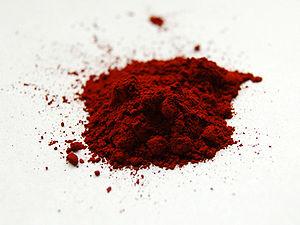
La fluorescéine, ou uranine, est une substance chimique complexe composée de deux molécules de phénols liées à un cycle pyrane lui-même relié à un acide benzoïque. Cette substance dérivée du xanthène, acide, de couleur rougeâtre vue en transparence, est verte-fluo vue par réflexion de la lumière du jour, émet une lumière réfléchie de fluorescence lorsqu'elle est excitée sous les ultraviolets.